Ultimatum of July 23, 1914

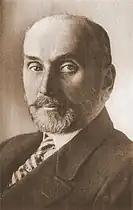
Sergei Dmitrievich Sazonov, Russian Foreign Minister.

The response of the Serbian government was contingent upon the actions of Prime Minister Pašić on July 23 and the position adopted by Russia during the crisis. Initially unavailable due to his engagement in the electoral campaign and subsequent journey to Thessaloniki, the Prime Minister was directed by Regent Alexander to return to Belgrade without delay. In his absence, the Serbian cabinet convened to adopt measures to equip diplomats with arguments to defend the royal government's position.